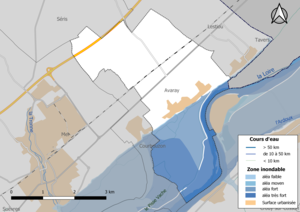
Carte des zones inondables de la commune de fr:Avaray (France).
Avaray est une commune française, située dans le département de Loir-et-Cher en région Centre-Val de Loire.